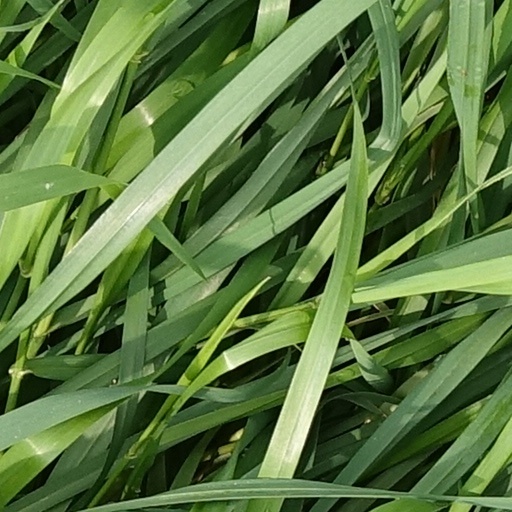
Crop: wheat